Down to Earth: Australian Landscapes

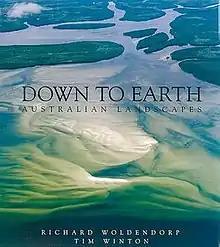
cover image

Down to Earth: Australian Landscapes is a non-fiction book by photographer Richard Woldendorp with an essay by multi-award winning Australian author Tim Winton originally published in 1999. The book is a collection of photographs of the Australian landscape, with an accompanying essay by Winton that examines his personal responses to the land.